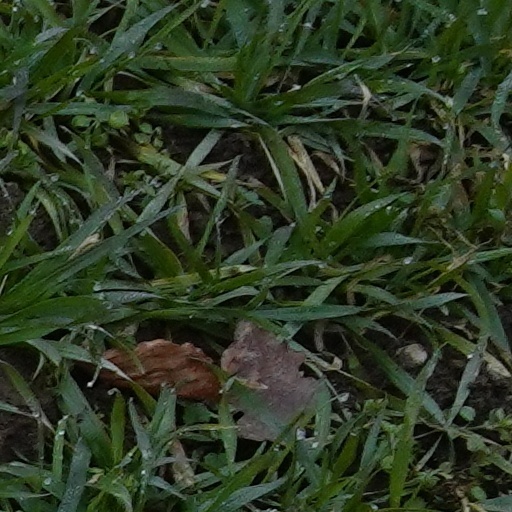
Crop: wheat